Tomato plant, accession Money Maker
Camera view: bottom (45 deg); turntable rotation: 60 degrees
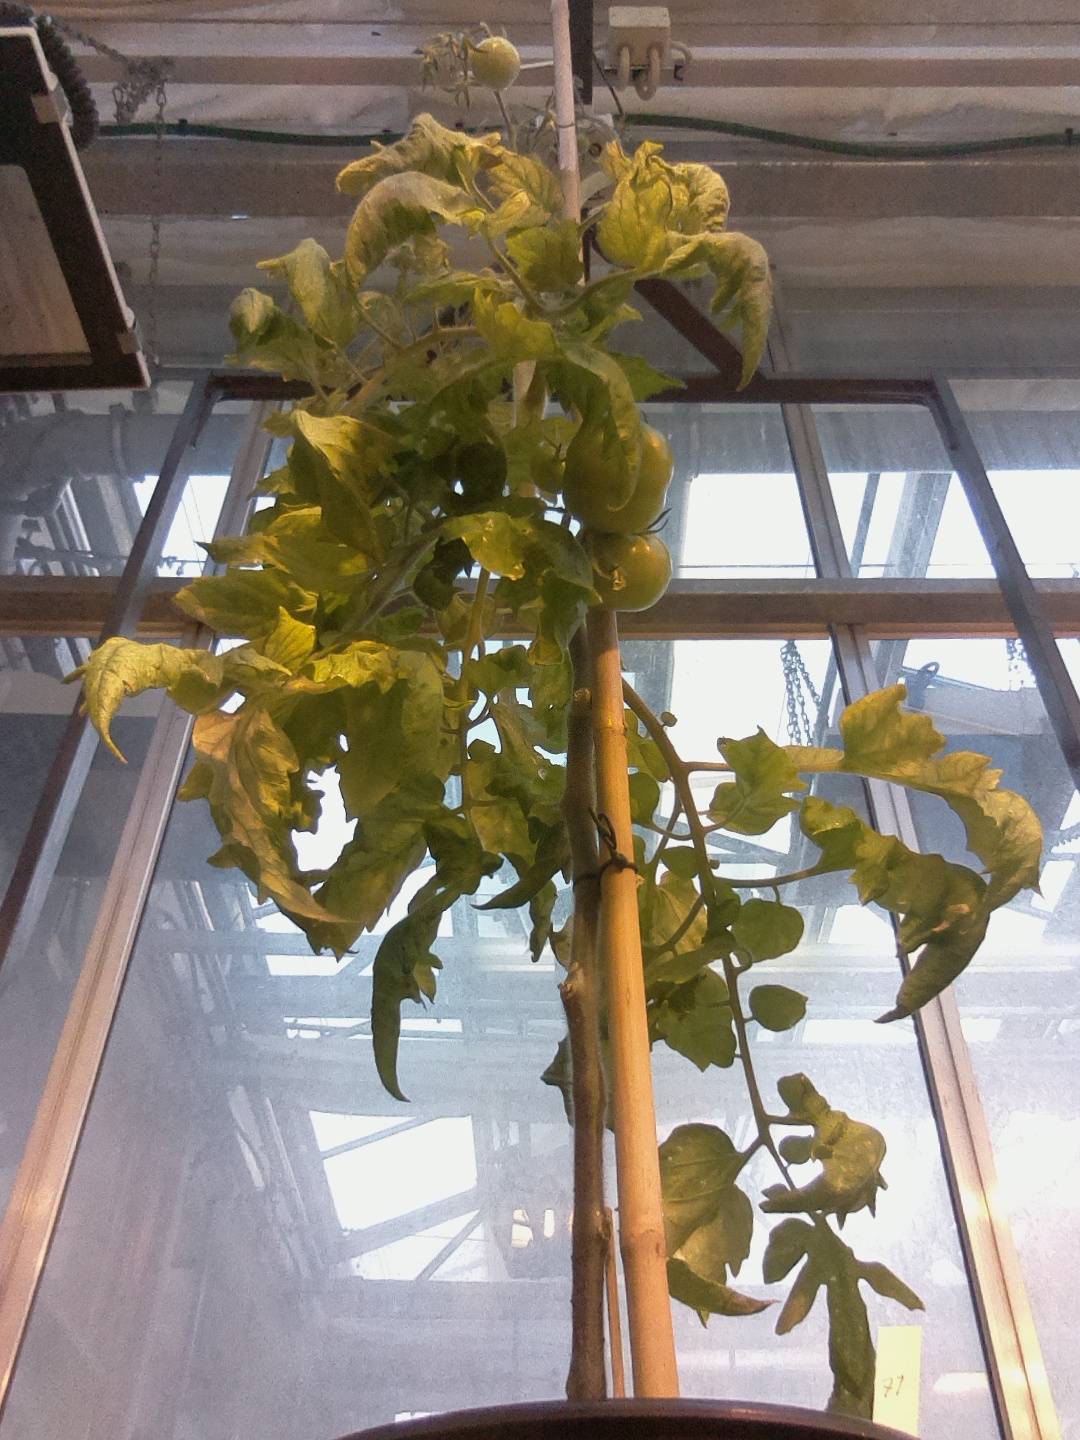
BBCH growth stage 77: 70%-80% of final fruit size